Logarithm

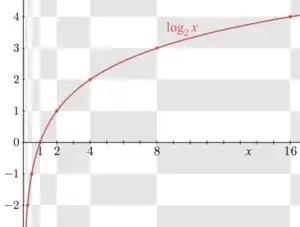
The graph of the logarithm base 2 crosses the "x"-axis at and passes through the points , , and , depicting, e.g., and . The graph gets arbitrarily close to the -axis, but does not meet it.

Addition, multiplication, and exponentiation are three of the most fundamental arithmetic operations. The inverse of addition is subtraction, and the inverse of multiplication is division. Similarly, a logarithm is the inverse operation of exponentiation. Exponentiation is when a number , the "base", is raised to a certain power , the "exponent", to give a value ; this is denoted